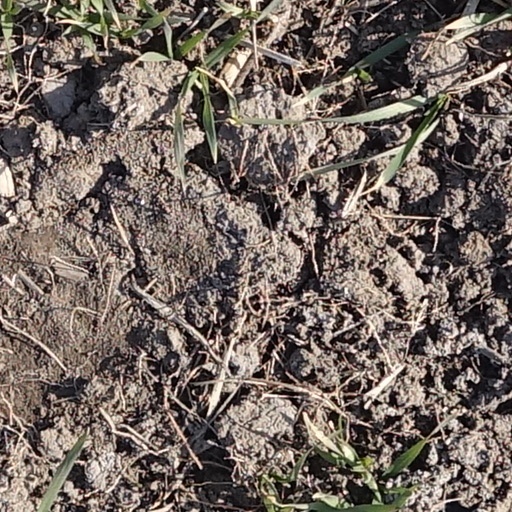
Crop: wheat